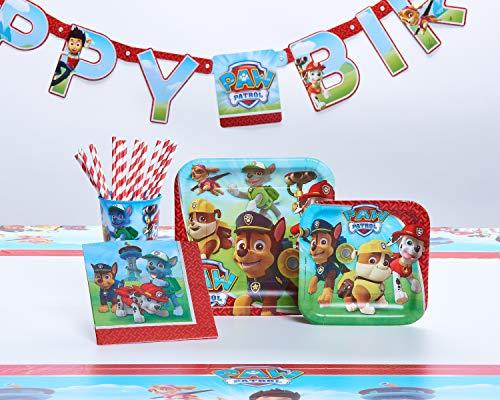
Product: American Greetings Paw Patrol Party Supplies Bundle Pack for 8 guests (42-Count)
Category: Toys & Games | Party Supplies
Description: Paw Patrol party bundle includes Plates, cups, napkins, table cover and banner decoration for a celebration of 8 Total guests.
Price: $19.99
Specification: ProductDimensions:14x0x6.5inches|ItemWeight:2.56ounces|ShippingWeight:2.56ounces(Viewshippingratesandpolicies)|ASIN:B07W7VWZ2Z|Itemmodelnumber:6459314|Manufacturerrecommendedage:12months-8years